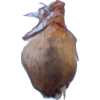
Label: onion